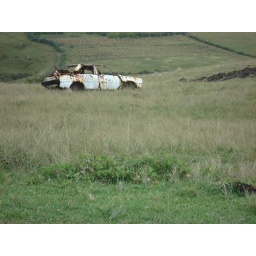
car in field